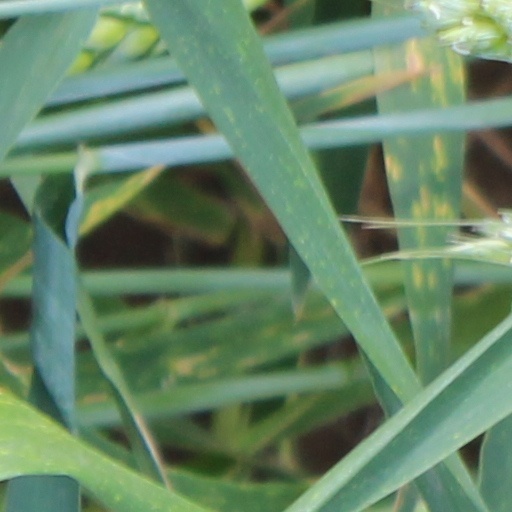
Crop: wheat